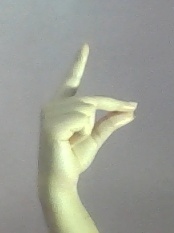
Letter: ta